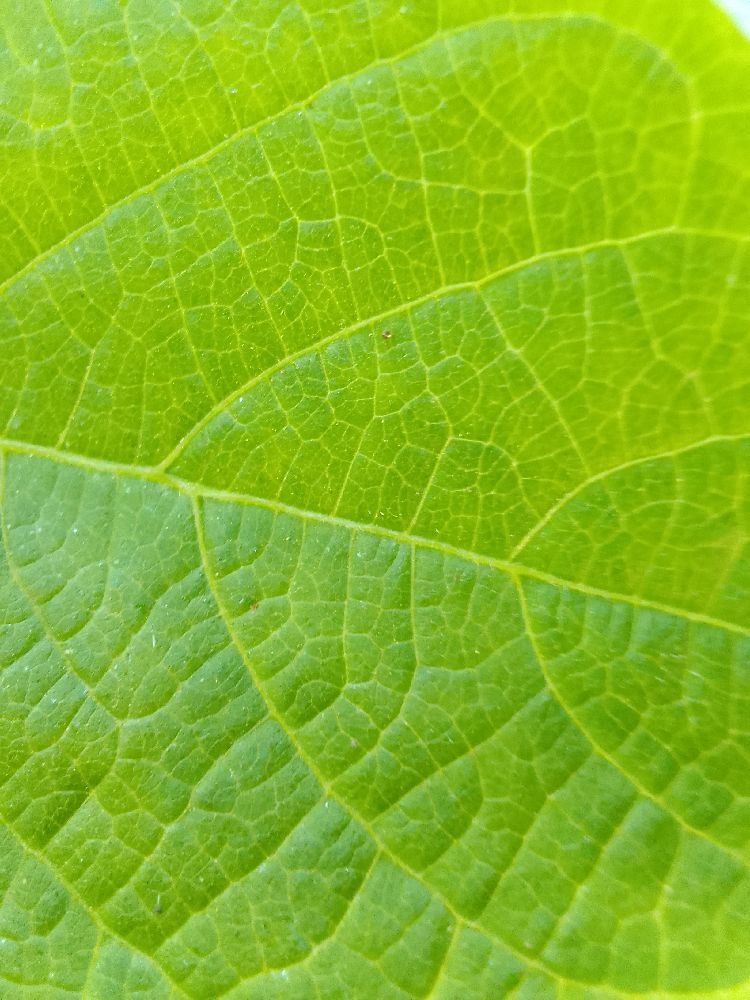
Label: healthy